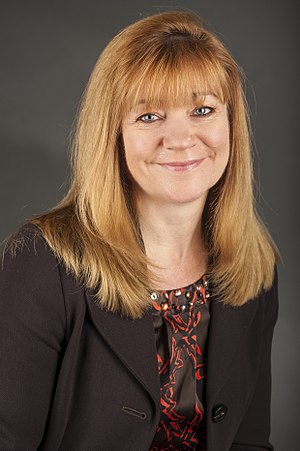
Kay Swinburne
Jacqueline Kay Swinburne er siden 2009 britisk medlem af Europa-Parlamentet, valgt for Konservative Parti.